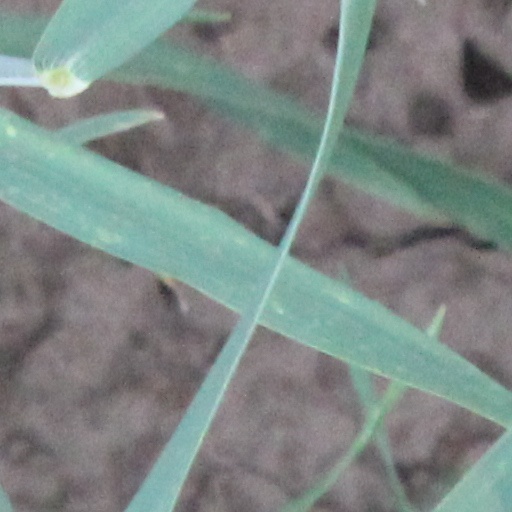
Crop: wheat